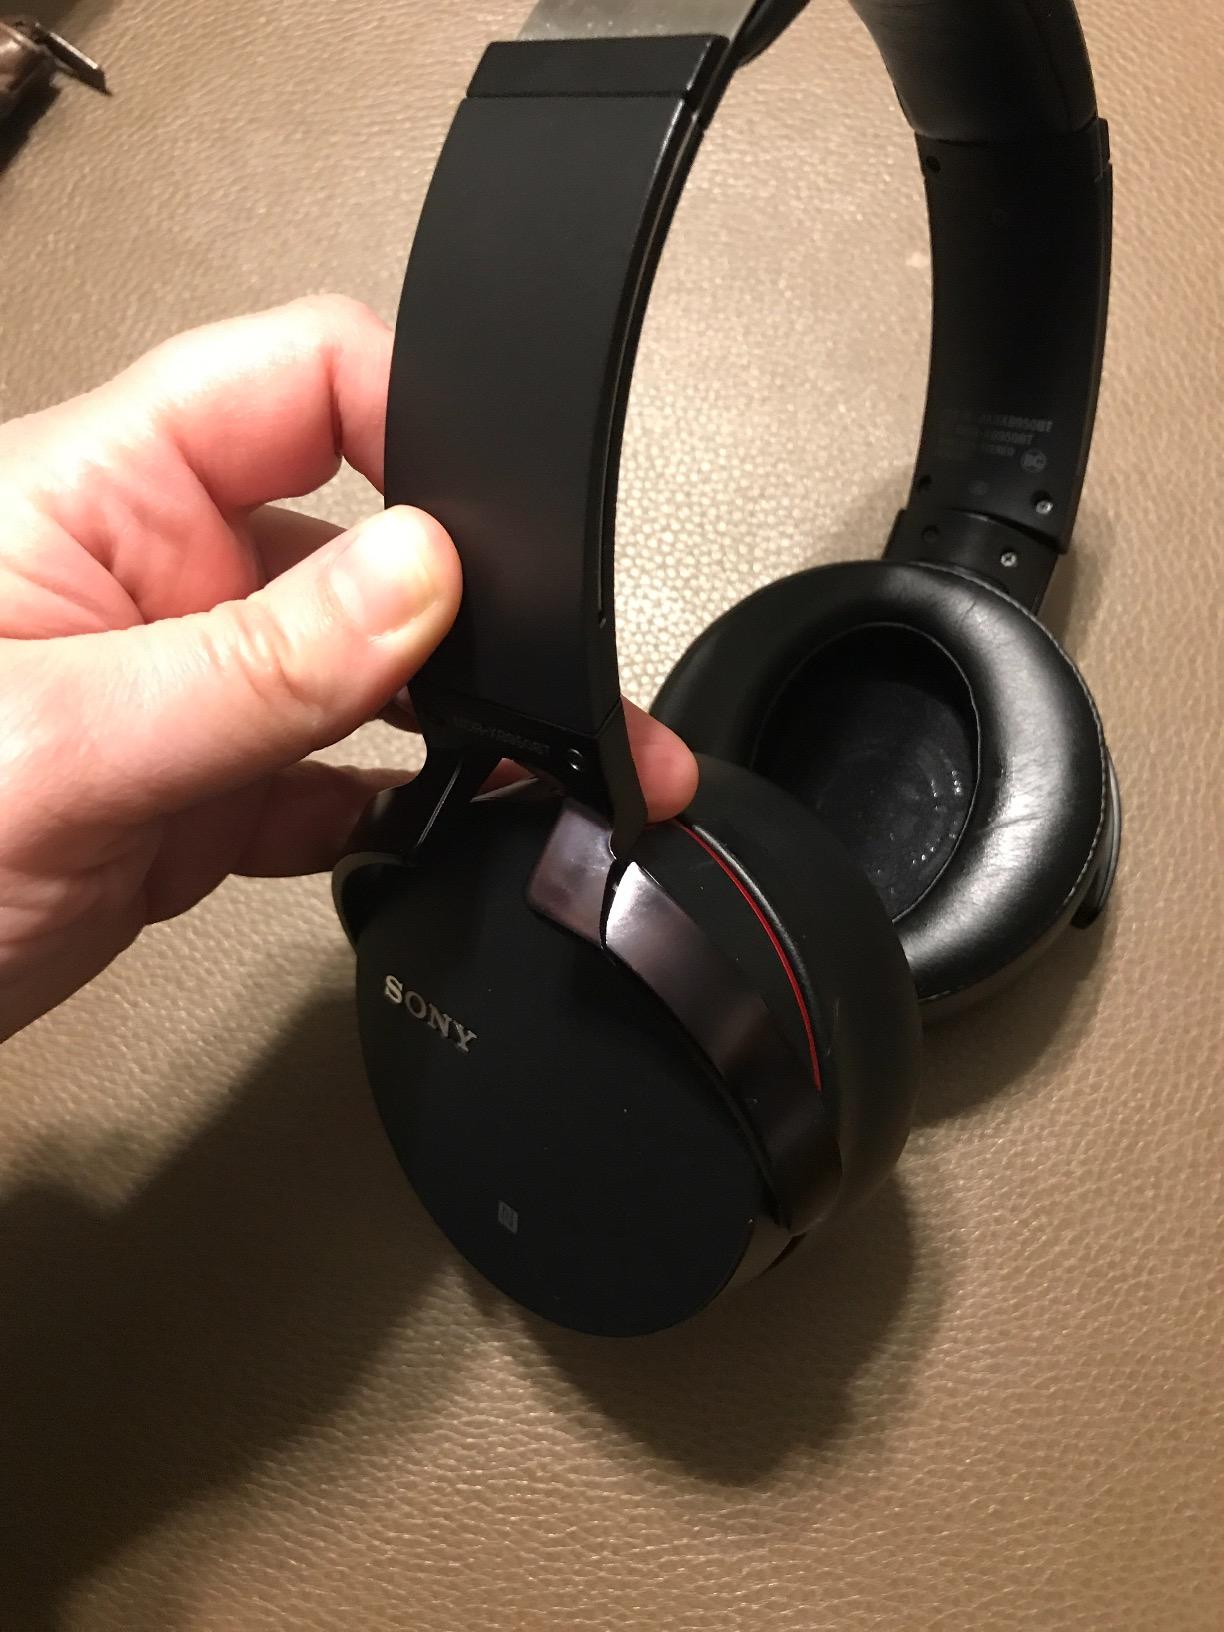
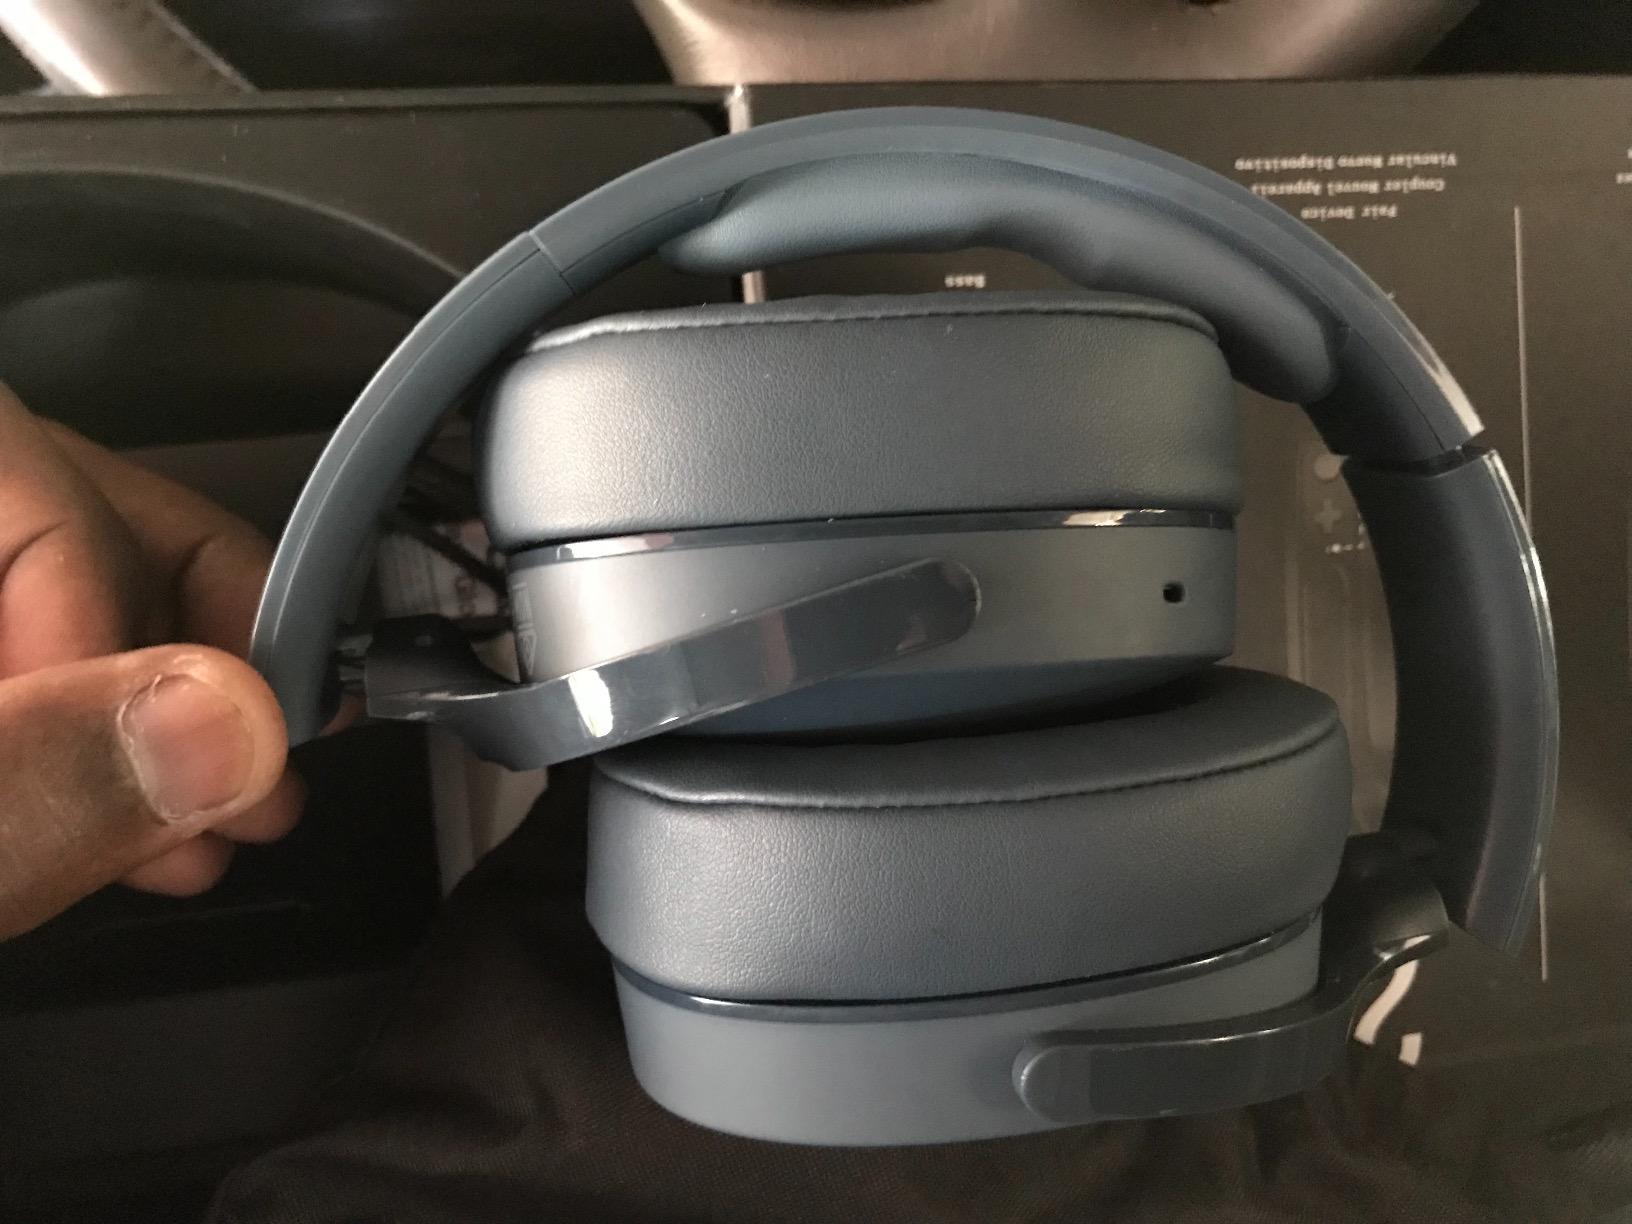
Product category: headphones
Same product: no